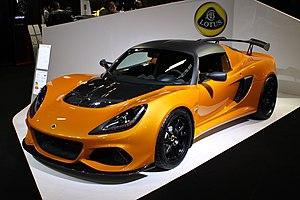
La Lotus Exige est un modèle du constructeur automobile britannique Lotus Cars dérivé de la Lotus Elise, étudié pour une utilisation plus sportive, en particulier sur circuit. La voiture reste cependant homologuée pour circuler sur la route.